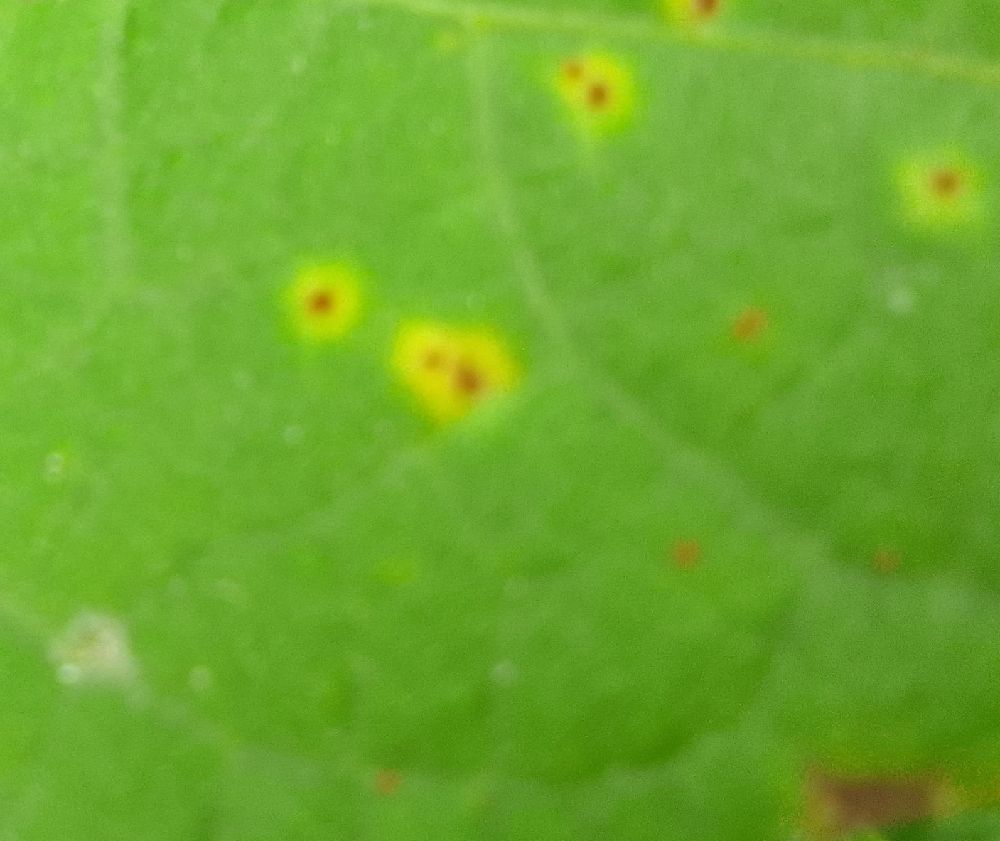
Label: rust